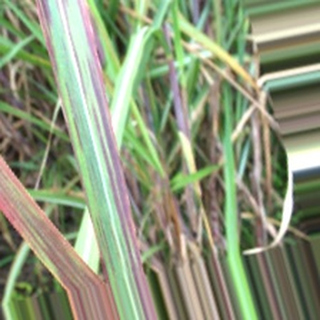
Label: sugarcane_bacterial_blight